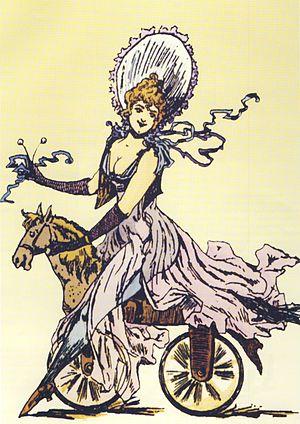
Le célérifère est un canular fomenté en 1891 par le journaliste français Louis Baudry de Saunier, spécialiste de la locomotion terrestre. Il s’agit d’une « machine à courir » prétendument inventée en 1790 par un certain comte Mède de Sivrac, et qui ressemble à la draisienne, laquelle a été réellement inventée vingt-sept ans plus tard par un Allemand nommé Karl Drais, qui fit breveter son engin en France.